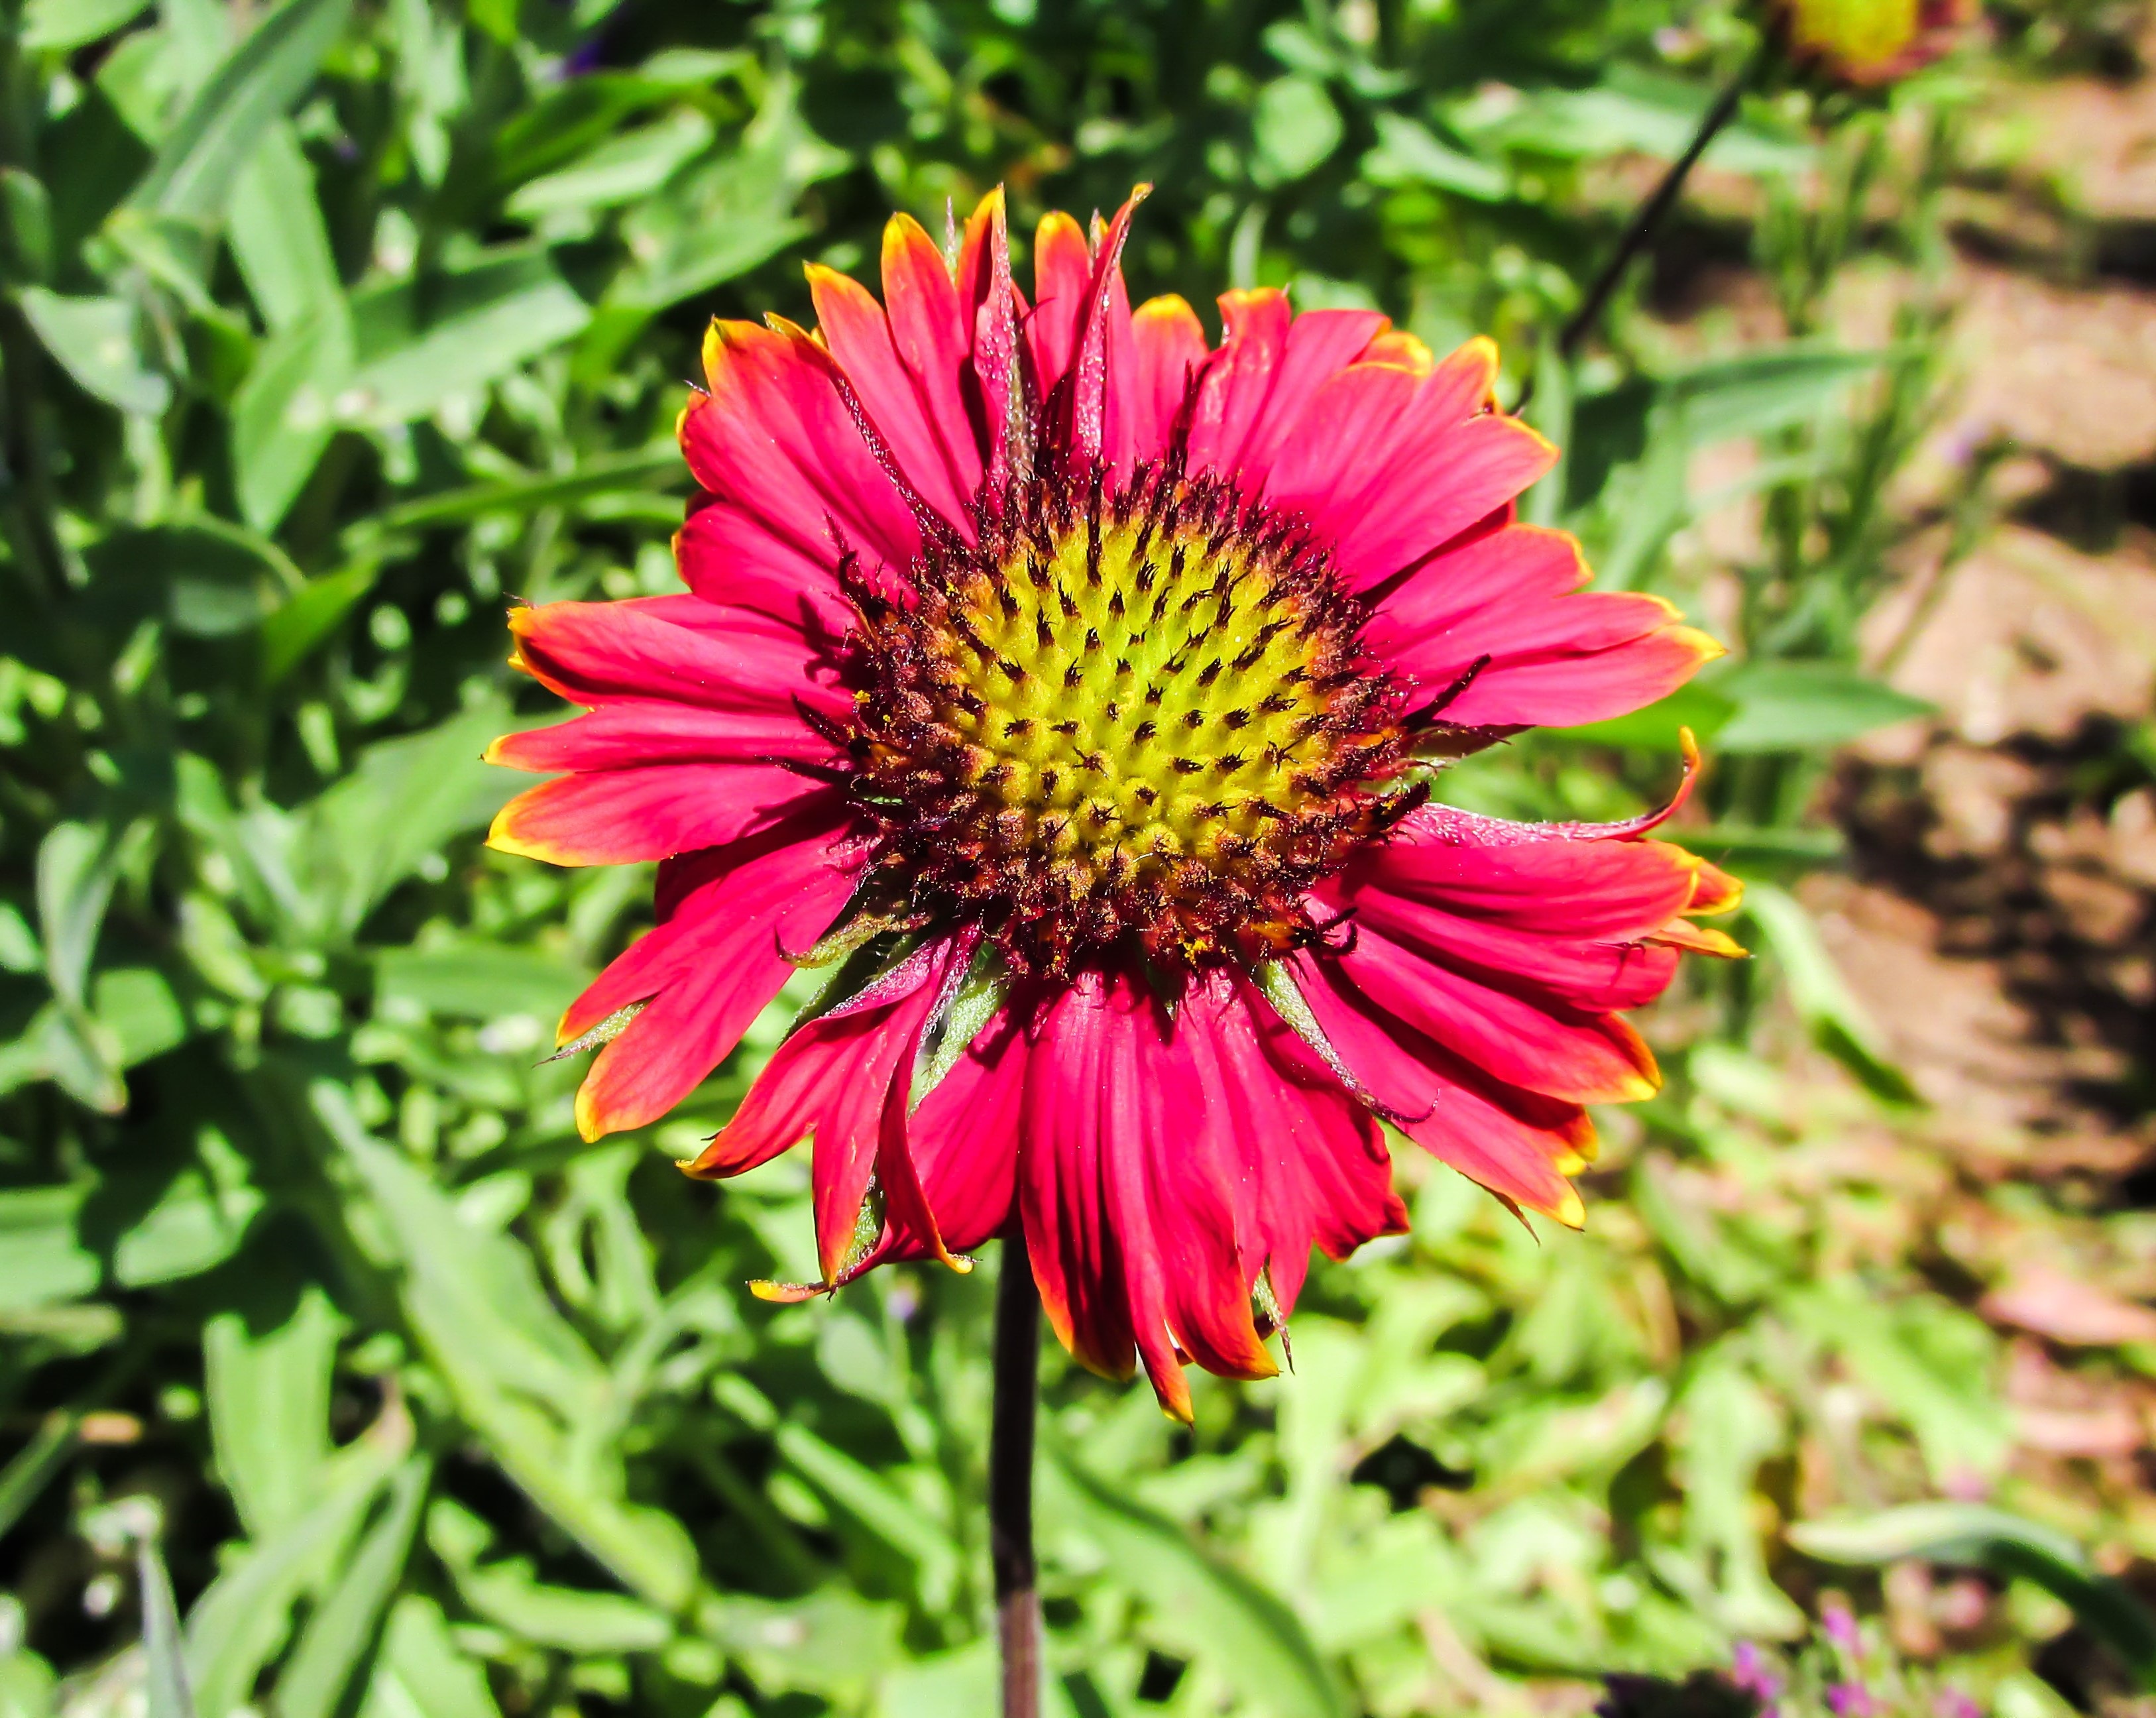
nature, plant, field, flower, petal, daisy, spring, green, botany, colorful, garden, flora, wildflower, coneflower, macro photography, flowering plant, daisy family, annual plant, land plant, blanket flowers